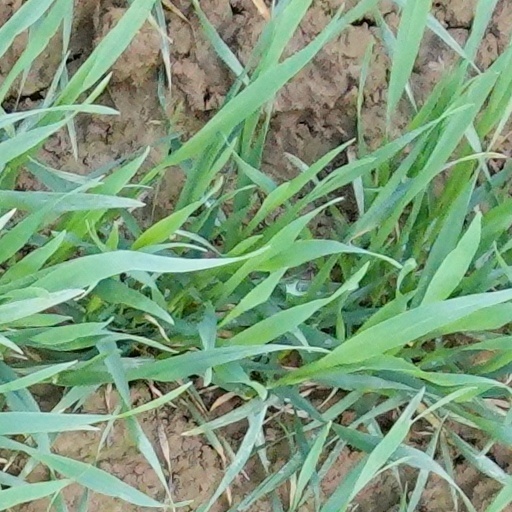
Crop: wheat